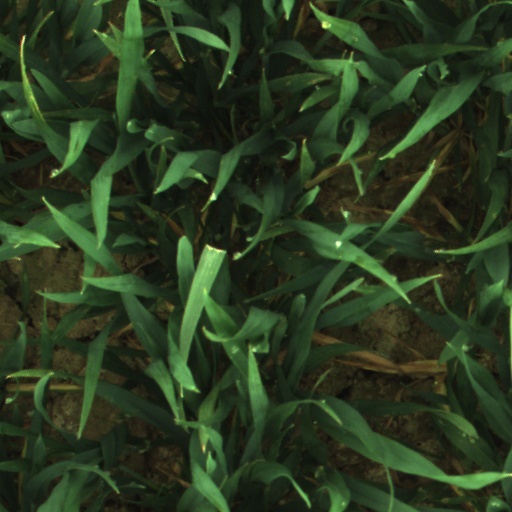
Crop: wheat